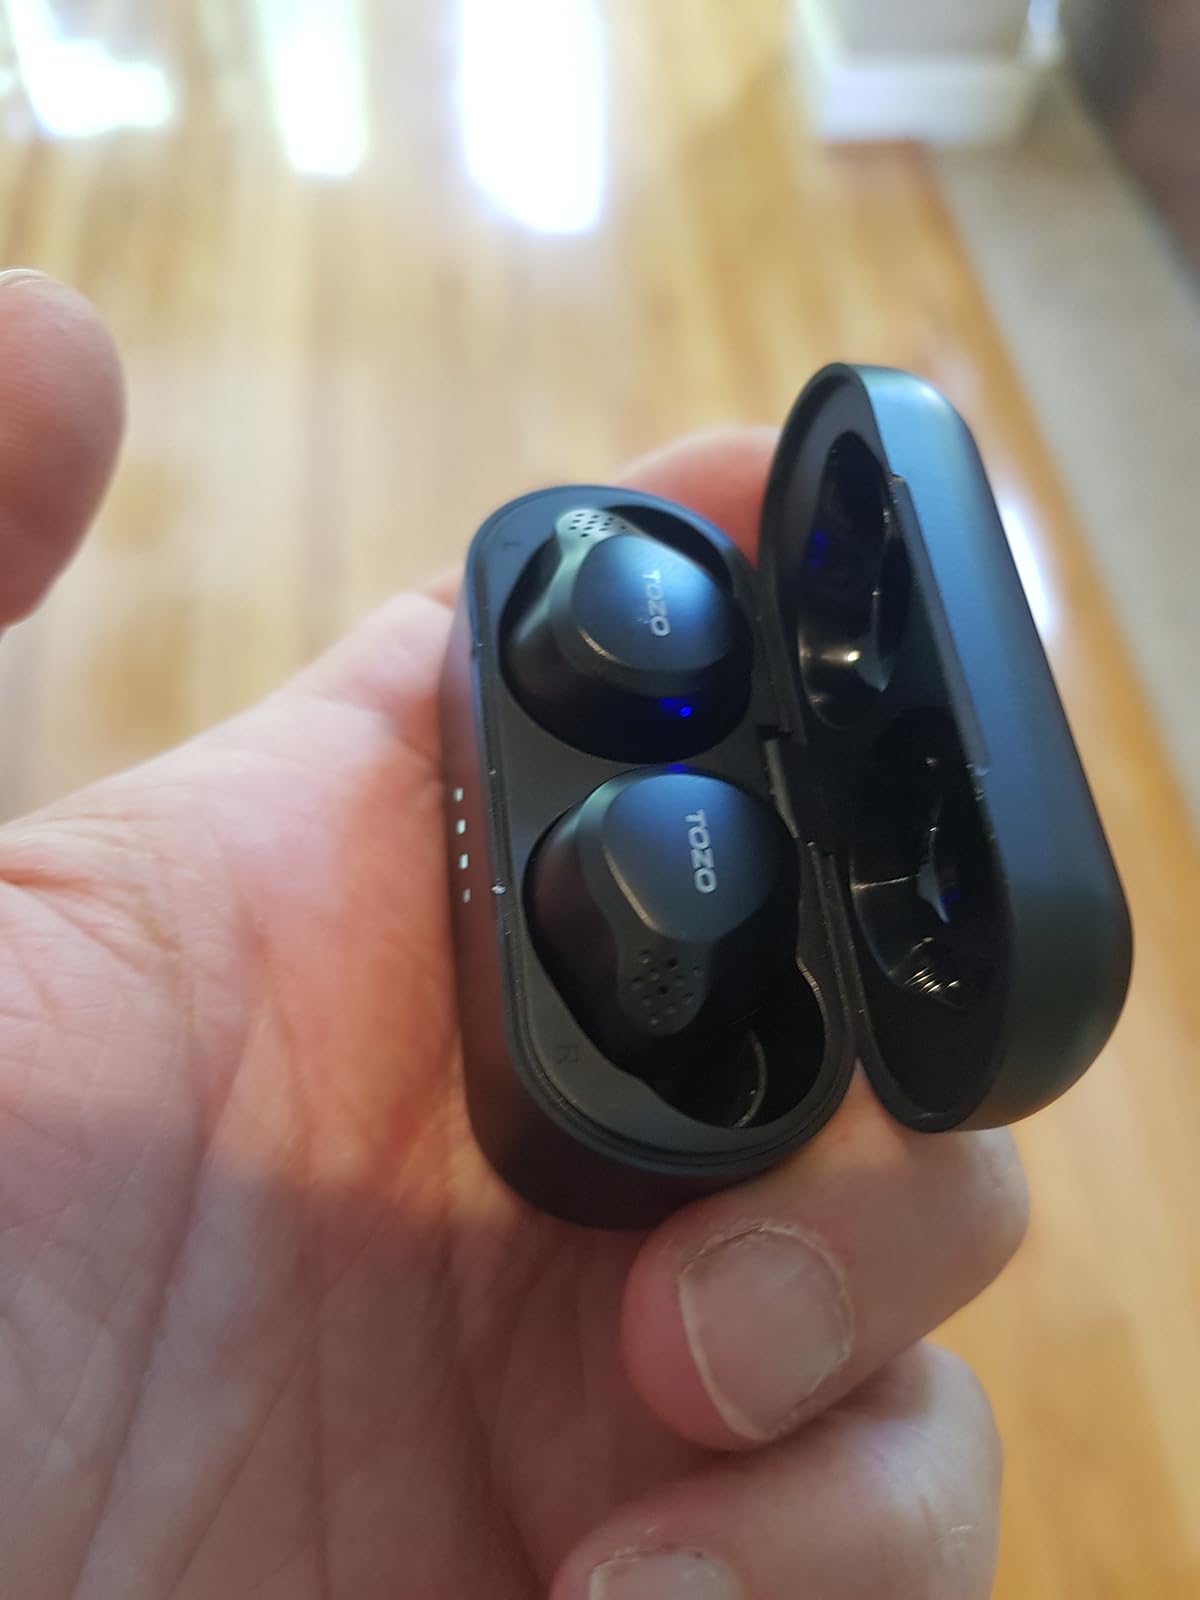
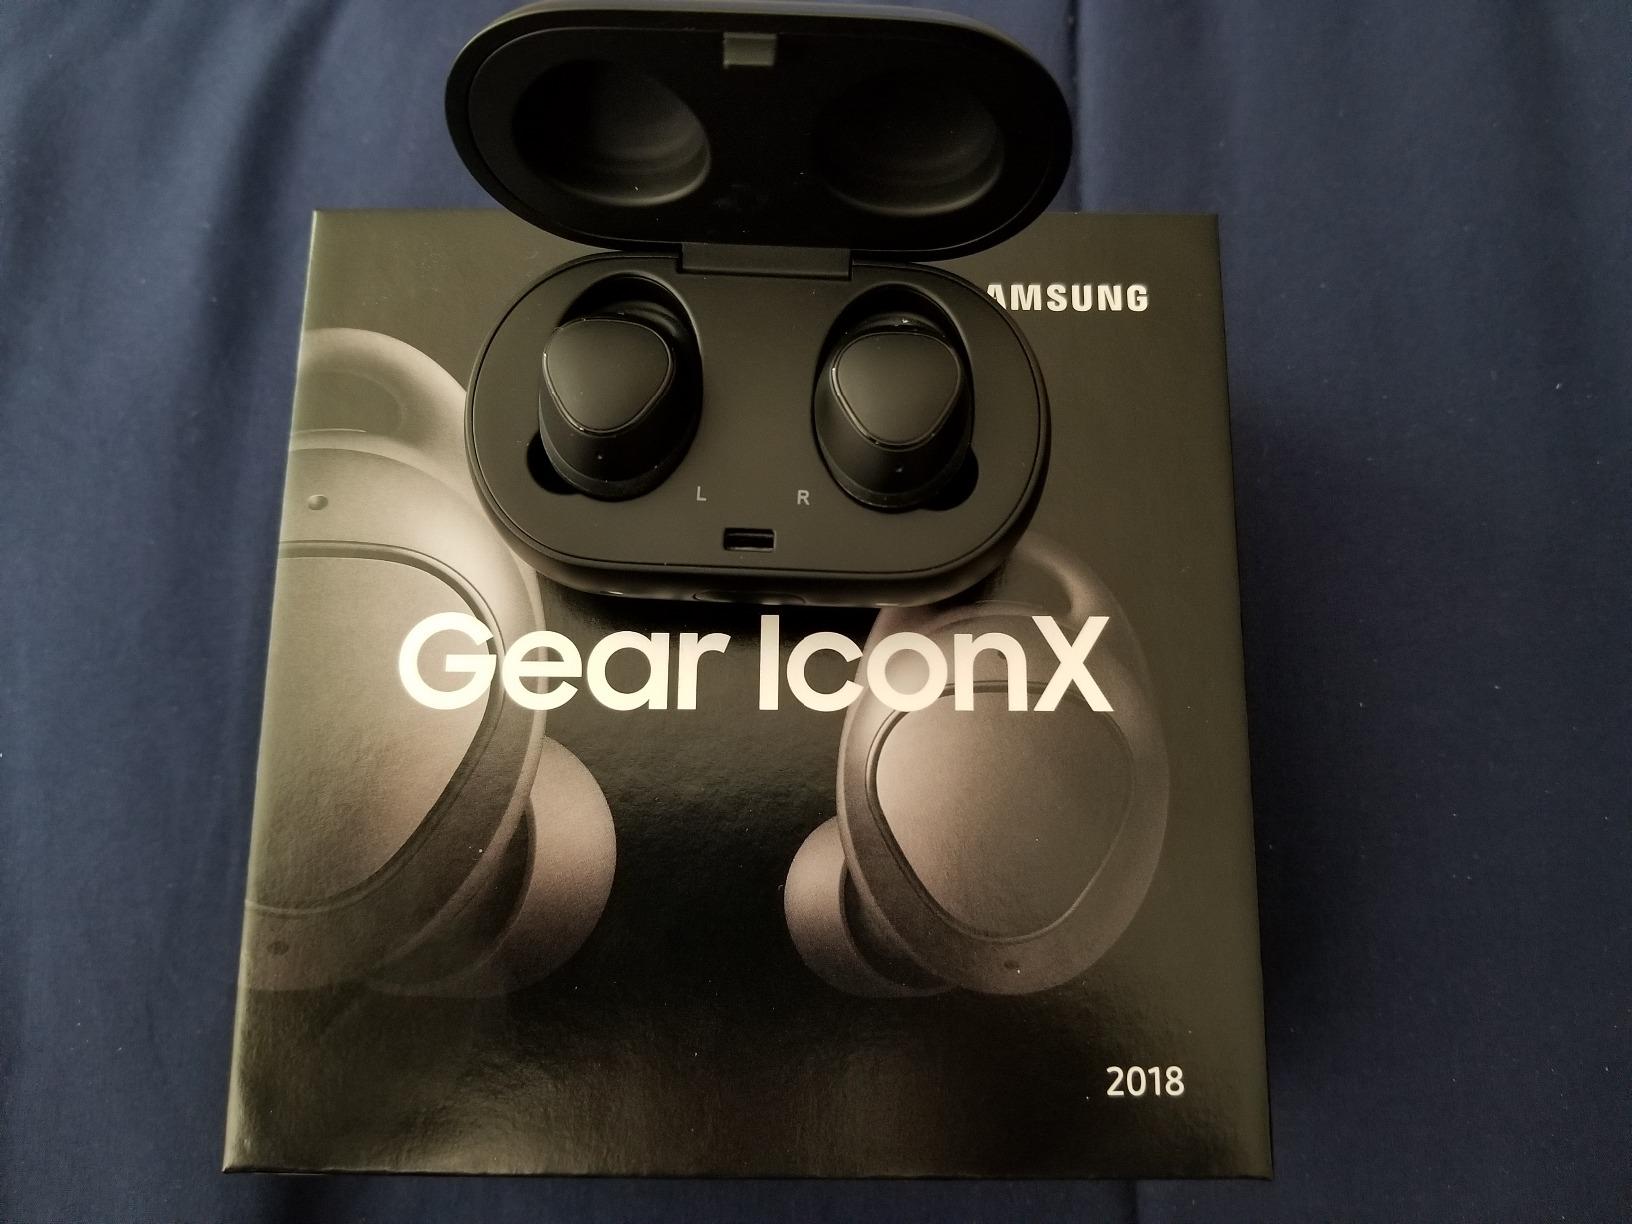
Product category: earbuds
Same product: no